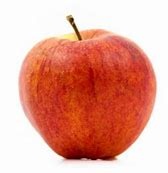
Label: apple